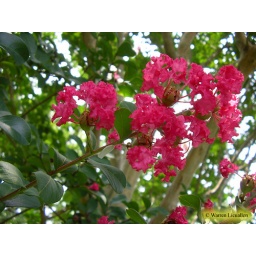
We've got red and white ones in the back yard (this IS North Carolina, after all!).